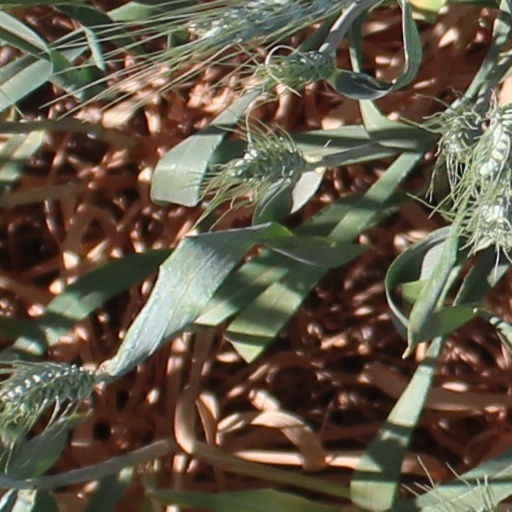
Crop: wheat